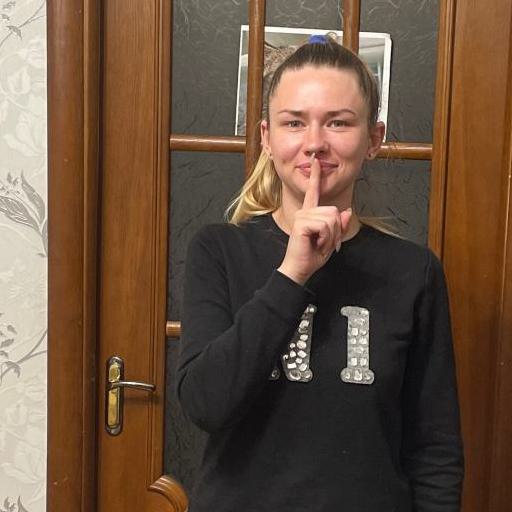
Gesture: mute